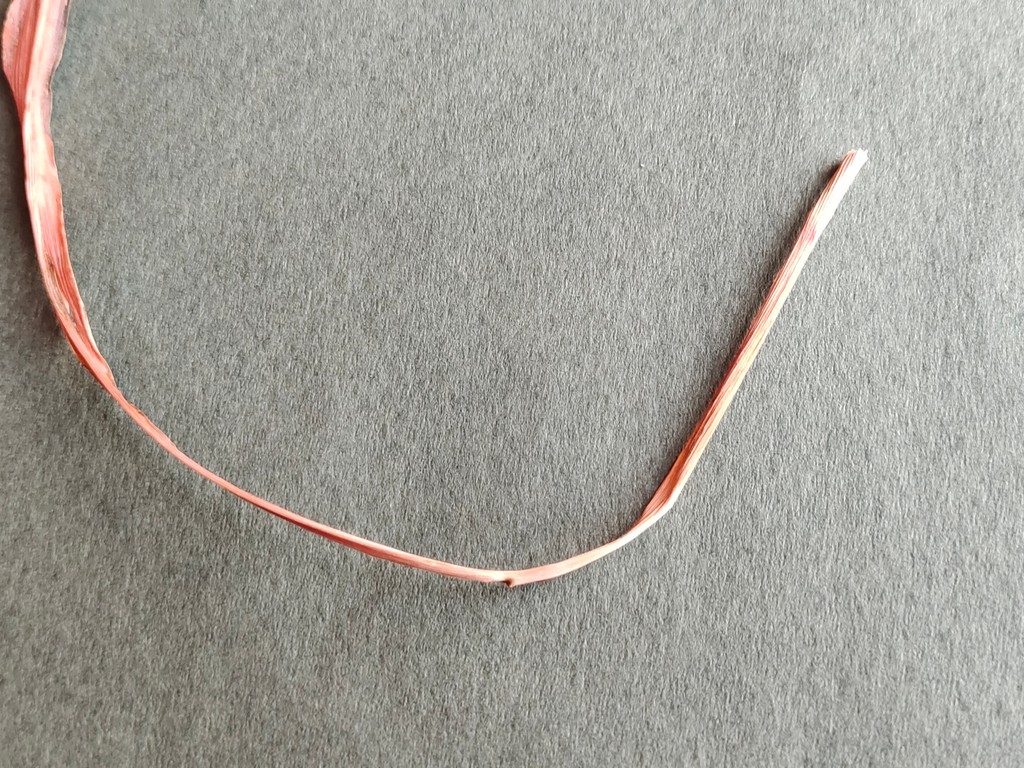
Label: Dried